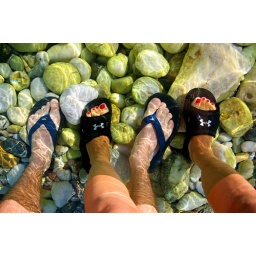
In the crystal-clear water at Livadaki beach, a freestone beach on the south coast. Published by AP in July 2009.